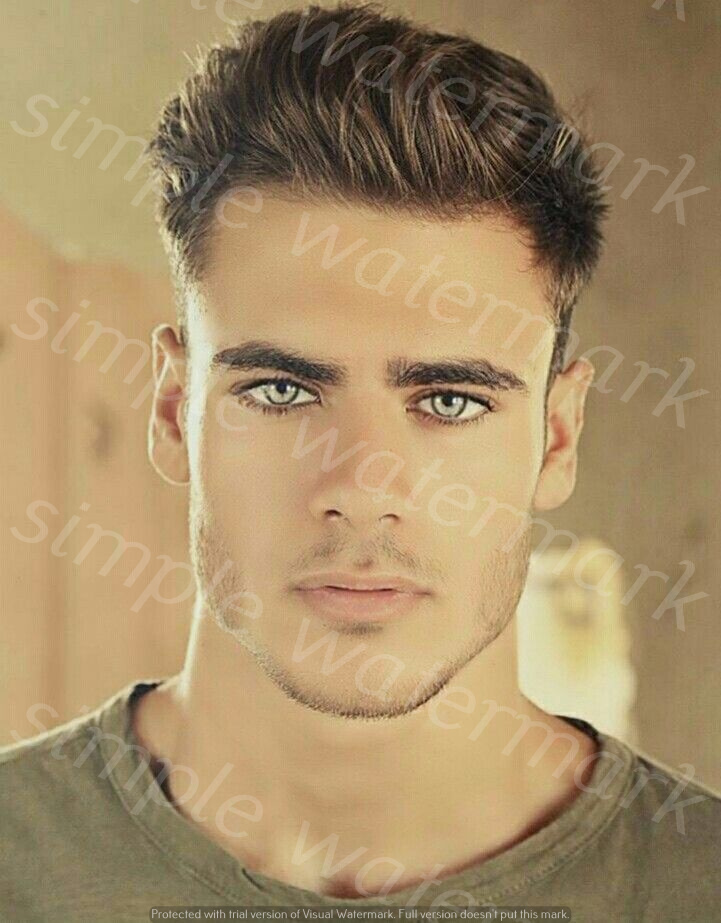
Label: Watermark